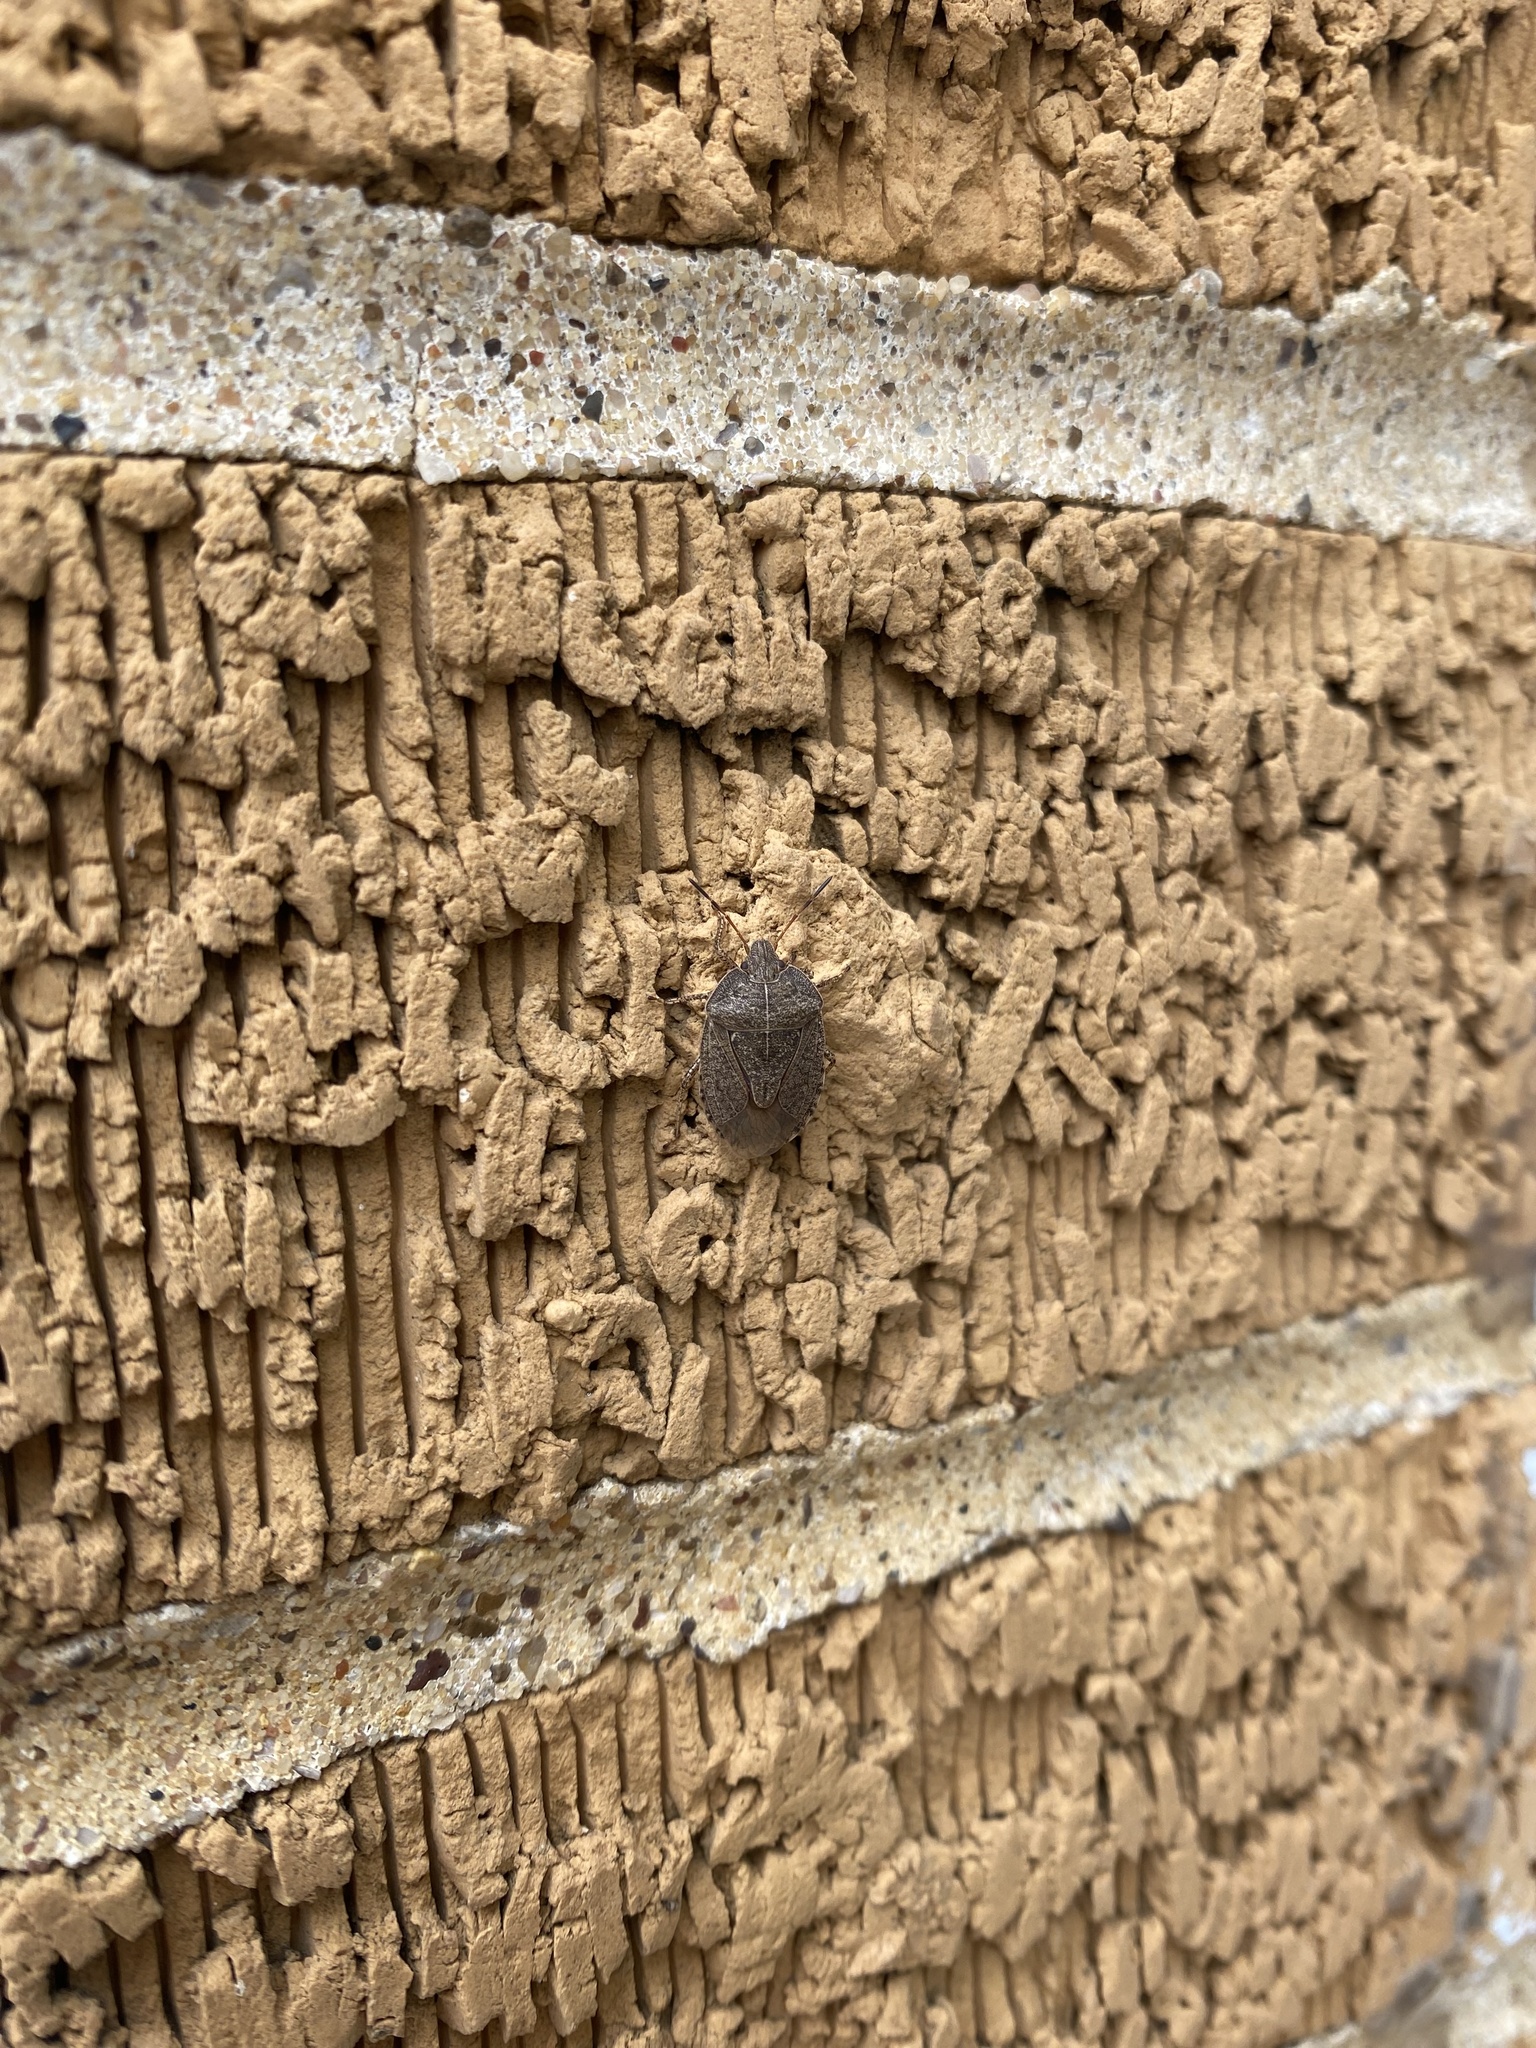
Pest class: stink_bug